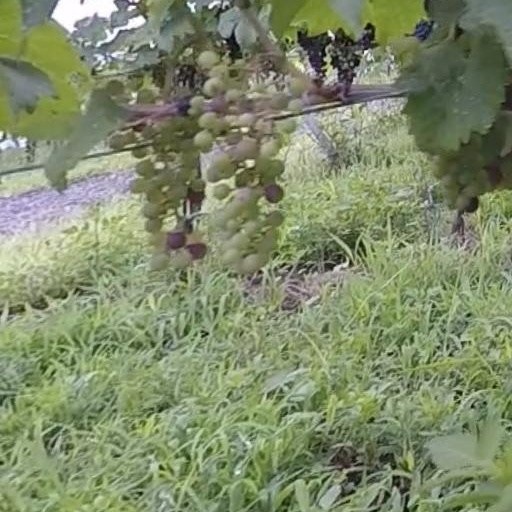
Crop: grape